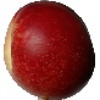
Label: nectarine